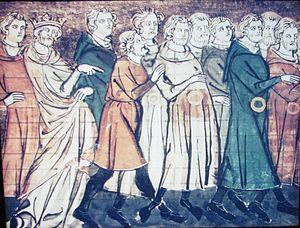
La rouelle, ou la roue, est une petite pièce d’étoffe dont le port ostensible a été imposé aux juifs comme signe vestimentaire distinctif par les autorités civiles. Découpée en anneau, elle symboliserait les 30 deniers de Judas selon l'interprétation traditionnelle. Elle peut aussi symboliser l'hostie que les juifs rejetaient.
L’histoire des Juifs en France, ou sur le territoire lui correspondant actuellement, semble remonter au Iᵉʳ siècle et se poursuit jusqu’à nos jours, ce qui en fait l’une des plus anciennes présences juives d’Europe occidentale.
L'histoire du peuplement de la France commence au paléolithique inférieur avec les premières traces de pierres taillées, puis d'ossements d'Homo heidelbergensis. Les premiers hommes modernes arrivent au début du Paléolithique supérieur, remplaçant progressivement, entre environ 42 000 et 35 000 ans avant le présent, les populations néandertaliennes antérieures. Vers 5 000 av. J.-C., des populations originaires d'Anatolie, arrivées par la Méditerranée ou par la vallée du Danube, s'installent sur le territoire actuel de la France, en y apportant l'agriculture : c'est le début du Néolithique. Elles supplantent en grande partie les populations mésolithiques. À partir d'environ 2 000 av. J.-C., un nouveau remplacement de population a lieu avec l'arrivée des locuteurs de langues indo-européennes en provenance d'Europe centrale.